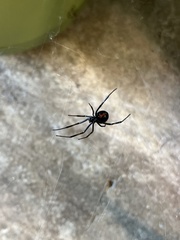
Species: Lactrodectus_hesperus